Alsace

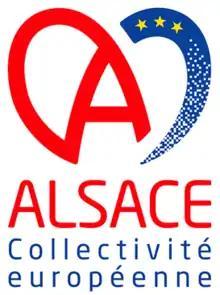
Official logo of the European Collectivity of Alsace

Since 2021, Alsace has been a territorial collectivity called the European Collectivity of Alsace ("collectivité européenne d'Alsace").